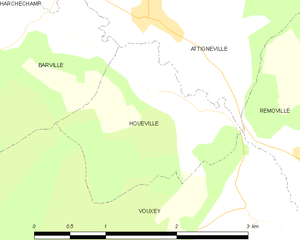
Carte des communes françaises Houéville